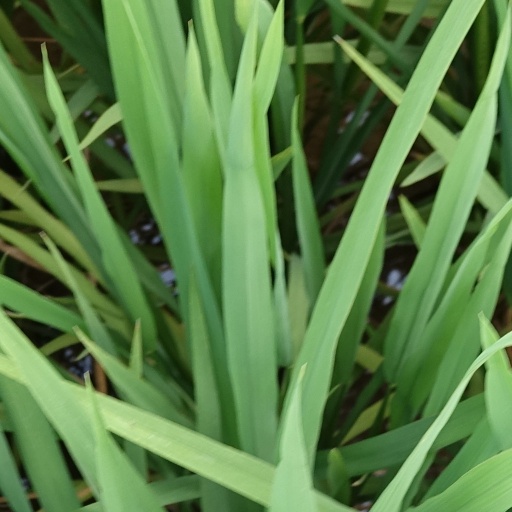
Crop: rice